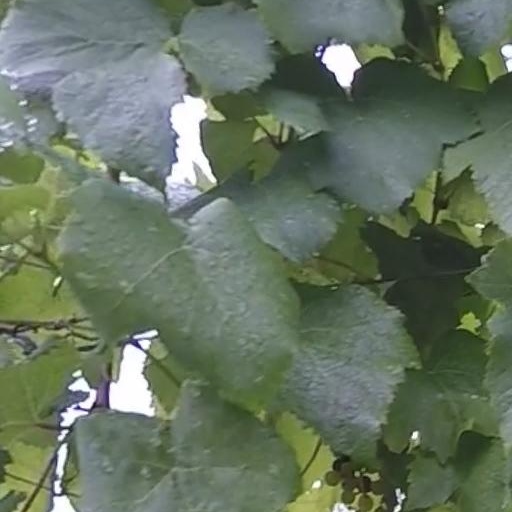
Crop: grape